Travis Barker

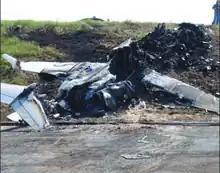
The remains of the plane crash

Barker spent more than 11 weeks in hospitals and burn centers. He had 16 surgeries: blood transfusions that lasted 4–8 hours and numerous skin grafts. "There were times when they were talking about amputating my foot because I didn't have enough skin on my body for my grafts," he said. Barker also developed post-traumatic stress disorder, made worse by the intense guilt he felt knowing Still was not supposed to be on the plane. During his time in the hospital, Barker was in so much pain that he was calling friends, offering them $1 million to help him end his life.